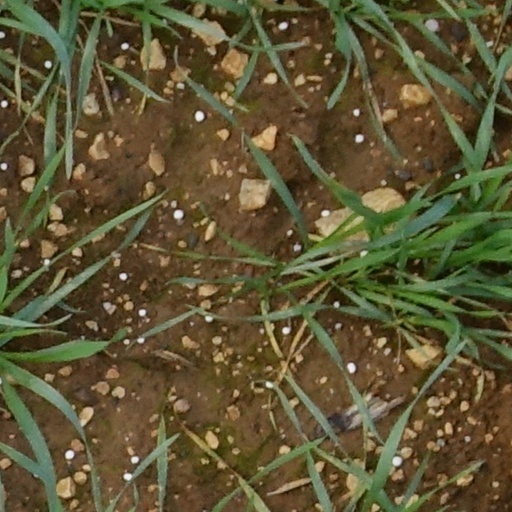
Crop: wheat